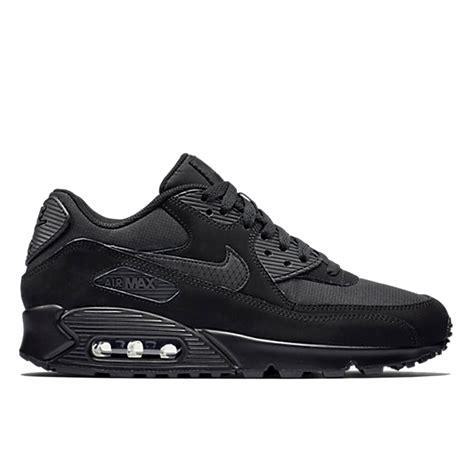
Brand: Nike
Model: Air Max 90 Essential